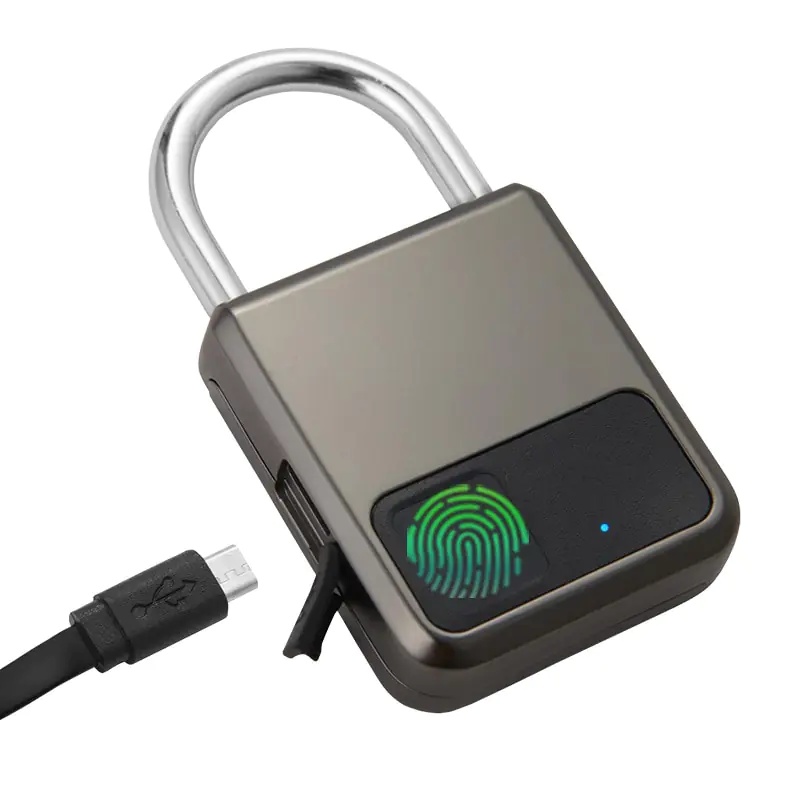
Security Unlock Fingerprint Padlock
Unlock with Ease: Security Unlock Fingerprint Padlock Enhance your security with the Security Unlock Fingerprint Padlock, designed for convenience and safety. Perfect for securing lockers, bikes, backpacks, and more, this padlock offers advanced fingerprint technology for quick and reliable access. Advanced Security: Security Unlock Fingerprint Padlock Experience the peace of mind with the Security Unlock Fingerprint Padlock, featuring cutting-edge biometric technology that ensures only authorized users can unlock it. Say goodbye to forgotten combinations or lost keys with this state-of-the-art security solution. Durable and Weather-Resistant: Security Unlock Fingerprint Padlock Enjoy durability and reliability with the Security Unlock Fingerprint Padlock, crafted from high-quality materials to withstand various weather conditions. Ideal for both indoor and outdoor use, this padlock provides robust protection wherever you need it. Easy to Use and Manage: Security Unlock Fingerprint Padlock Simplify your security with the user-friendly Security Unlock Fingerprint Padlock, capable of storing multiple fingerprints for shared access. Its quick recognition system allows you to unlock in seconds, making it a convenient choice for everyday use.
Brand: TickTrend
Category: Home & Garden > Business & Home Security > Security Safe Accessories > Key Locks